Pennsylvania Route 851

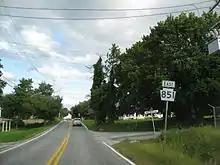
PA 851 entering New Park at Anderson Avenue

PA 851 enters the borough of Shrewsbury and becomes West Railroad Avenue, passing residences with some farmland to the south. The route turns north onto Park Avenue before heading east along West Forrest Avenue. PA 851 runs past homes and businesses in the center of Shrewsbury and crosses Main Street, where PA 851 Truck returns to the route. Past this intersection, the road becomes East Forrest Avenue and runs past more residences before gaining a center left-turn lane and heading through business areas along the border between Shrewsbury to the north and Shrewsbury Township to the south. The route fully enters Shrewsbury Township and comes to a diverging diamond interchange with I-83. Following this interchange, PA 851 runs past more commercial establishments before narrowing to two lanes and heading southeast, passing to the north of a park and ride lot. The route heads into farmland with some woods and homes parallel to Deer Creek to the northeast. The road curves east and crosses Deer Creek into Hopewell Township, continuing through rural areas with some development as Bridgeview Road. The route passes through the communities of Orwig, Reimold, and Zeigler before it runs through residential areas and heads into the borough of Stewartstown. Here, PA 851 becomes North Hill Street and heads southeast through industrial and commercial areas, crossing the Stewartstown Railroad. The route passes homes and some businesses, turning east onto West Pennsylvania Avenue and continuing to an intersection with PA 24 in the center of Stewartstown. At this point, PA 851 turns south for a concurrency with PA 24 on North Main Street for a block. PA 851 splits from PA 24 by heading east onto College Avenue, heading through residential areas.